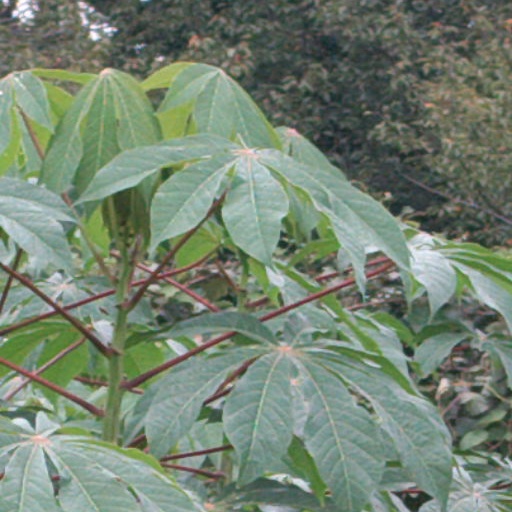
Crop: cassava